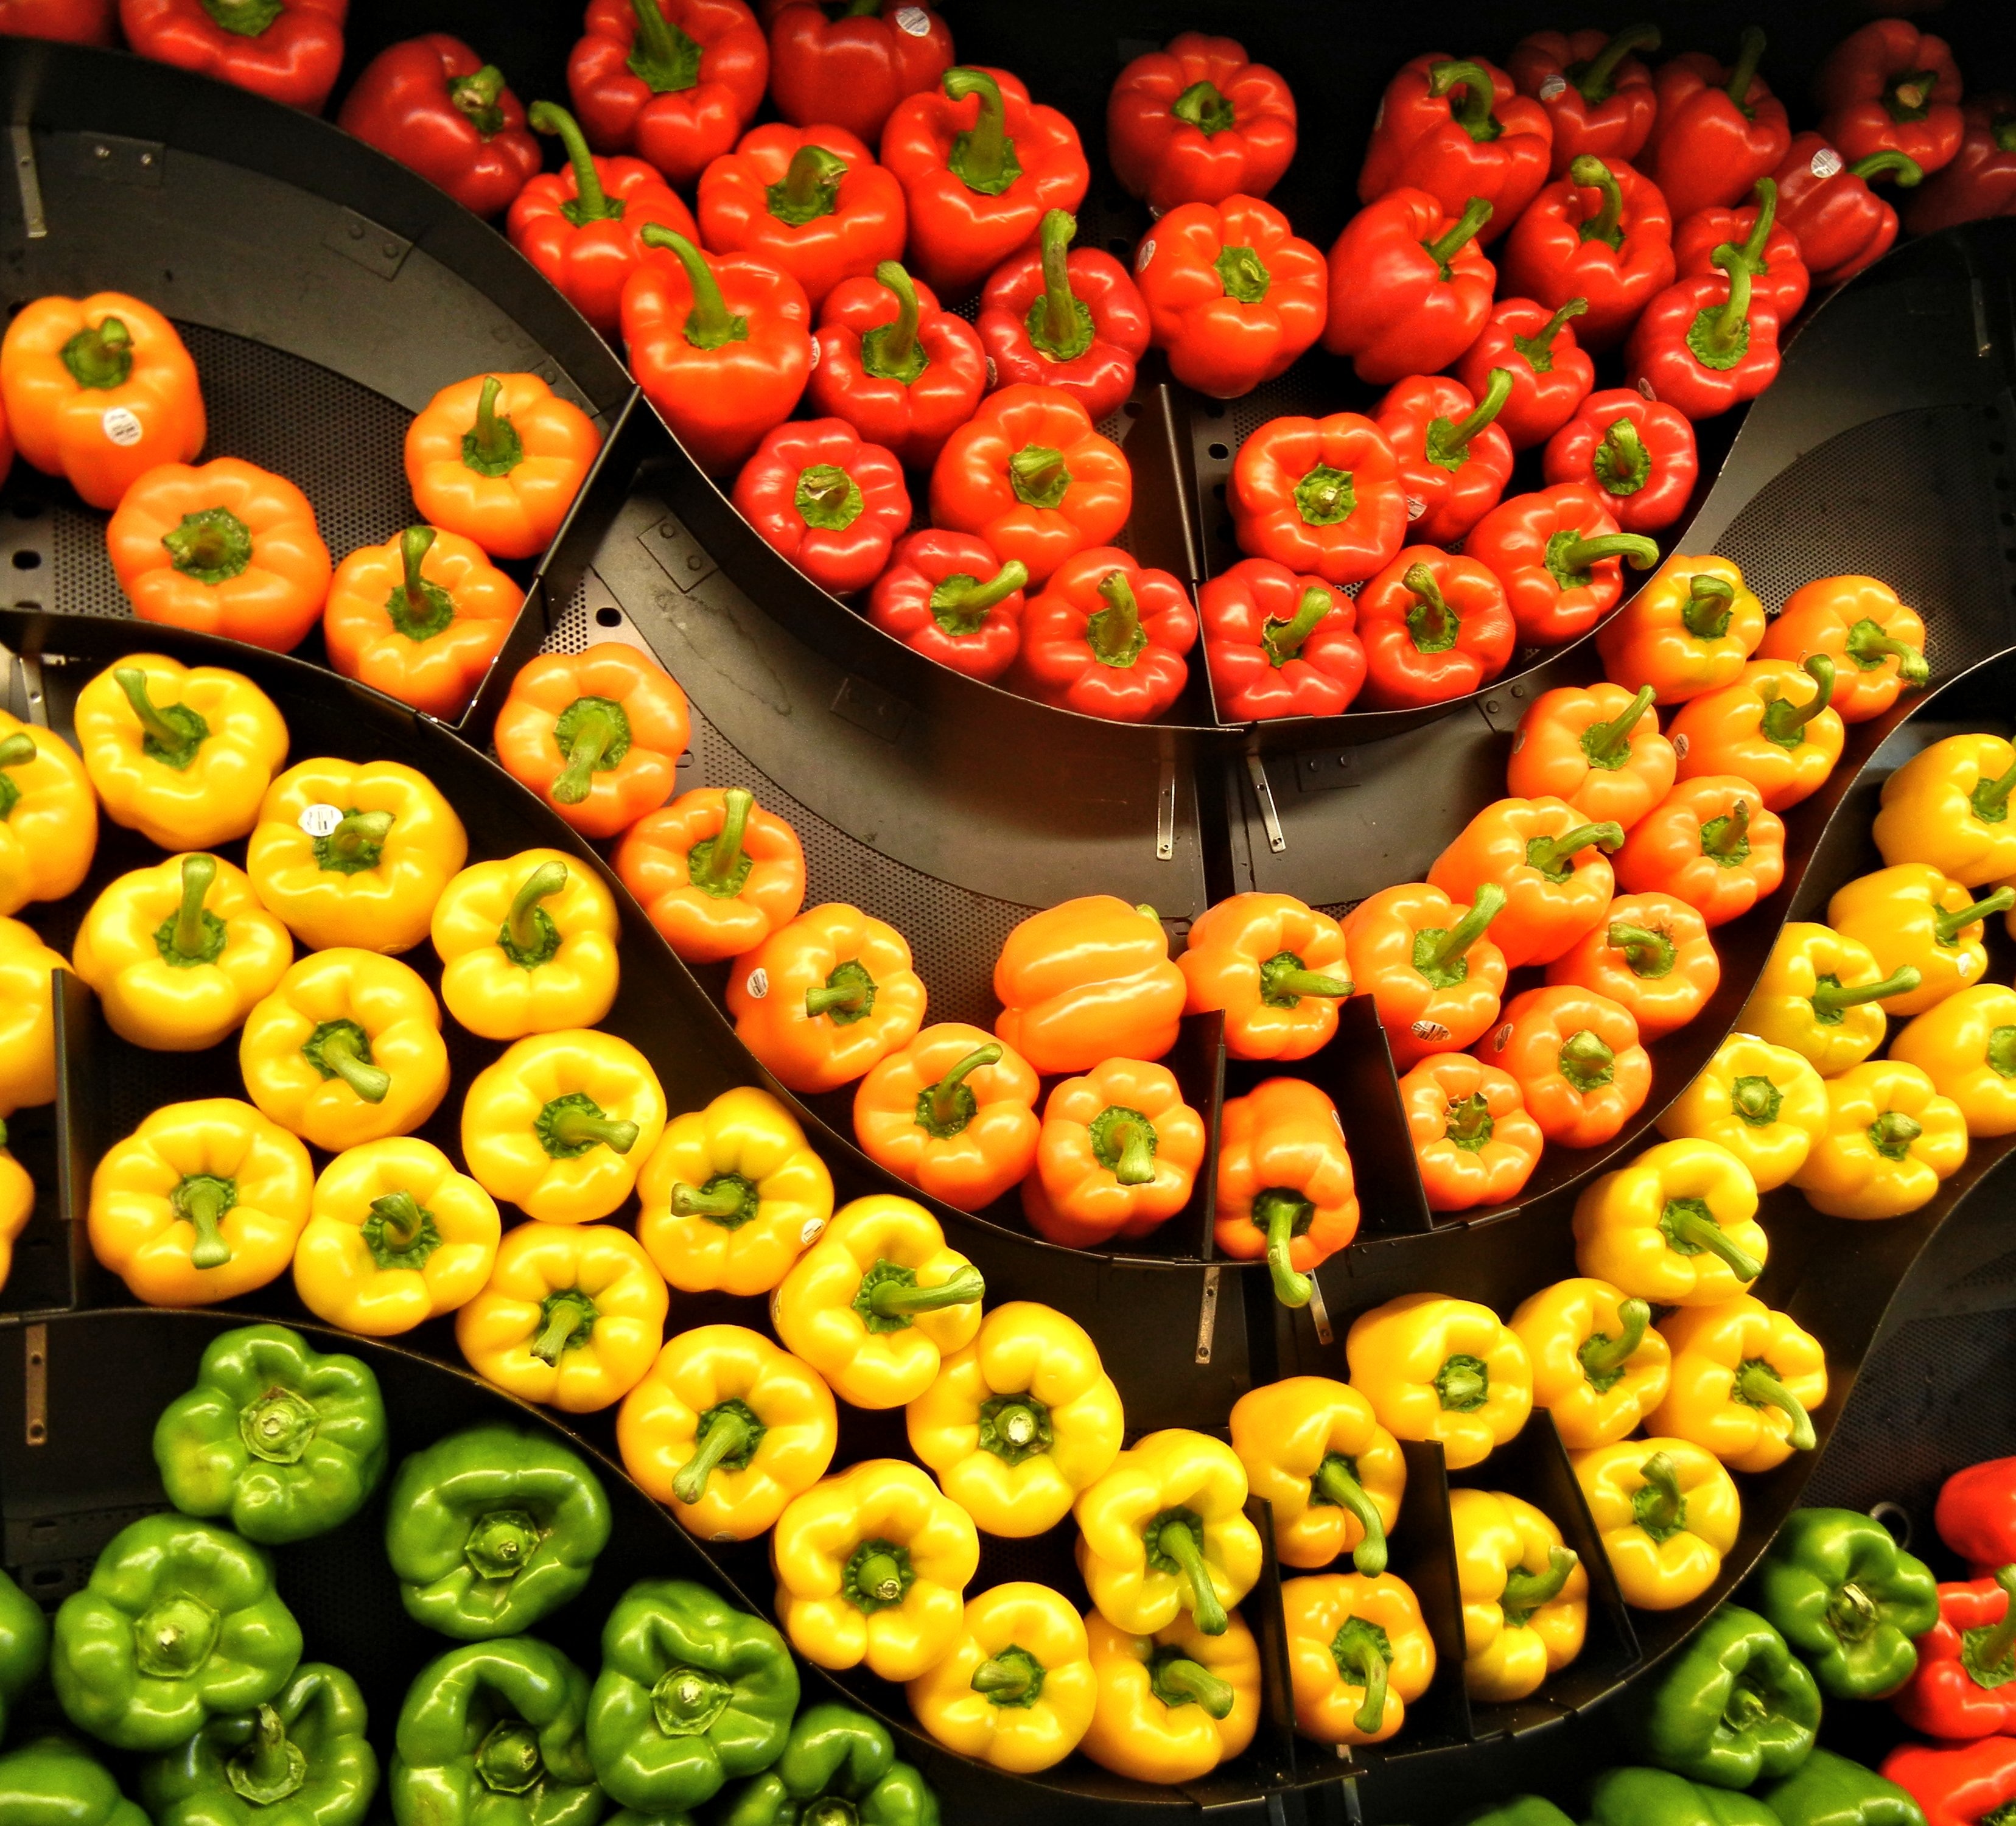
plant, flower, orange, food, green, red, produce, vegetable, yellow, peppers, sweetness, flowering plant, land plant